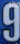
Number: 9